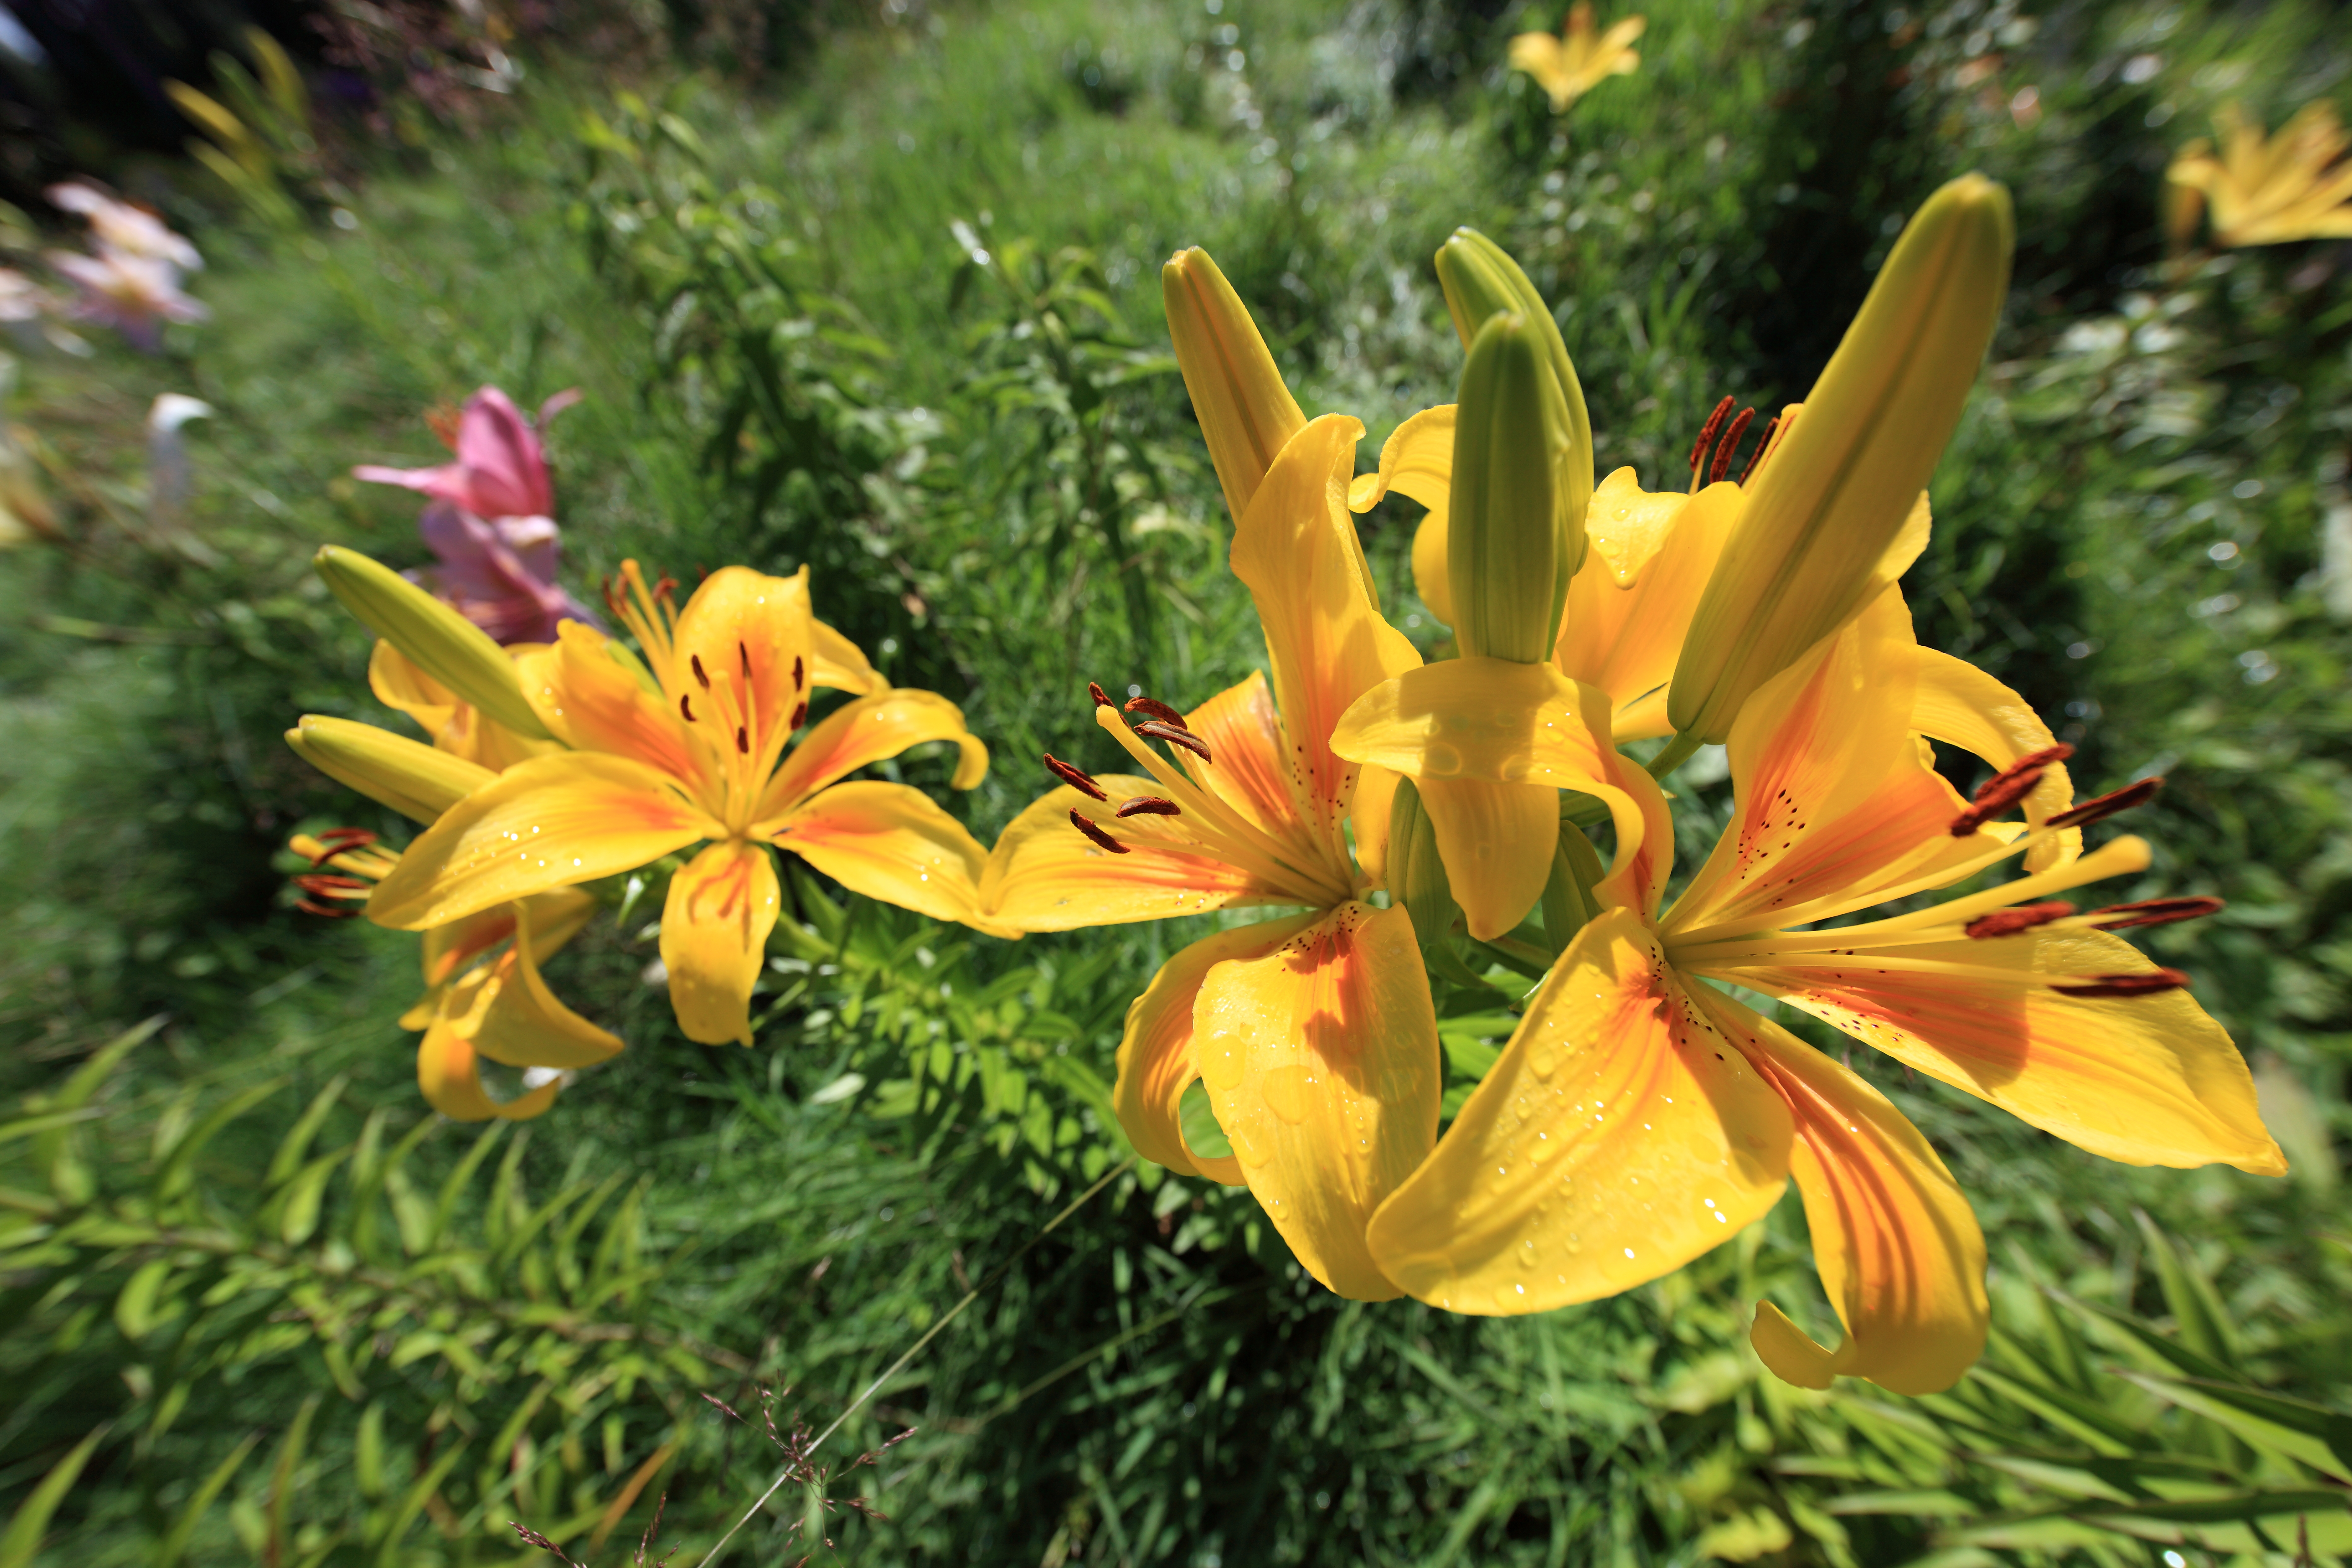
blossom, plant, meadow, flower, high, botany, yellow, flora, wildflower, 5d, hires, lily, markii, hi, res, resolution, lilium, huntermountain, daylily, flowering plant, orange lily, land plant